Charlotte of Schaumburg-Lippe

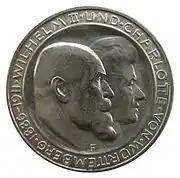
3 Mark coin of Württemberg commemorating the silver anniversary of Charlotte and Wilhelm.

Charlotte nevertheless displayed an interest in and openness towards some social causes, mostly to do with the benefit of women. As convention demanded, she took over from her predecessor the patronage of a large number of social and charitable organisations, among them the body of deaconesses ("Diakonissenwesen"), the Swabian Women's Union ("Schwäbische Frauenverein"), the Württemberg Savings Bank ("Württembergische Sparkasse") and the Red Cross. Among these her interest was most noticeably engaged by those to do in some way with women's causes. She was not of course personally involved in the women's movement as such, but did demonstrate a willingness to further institutions that in various ways improved the lot and social position of women, lending her royal authority above all to support establishments that provided education and training to enable girls to be independent and to provide for themselves through their work. She showed a particular involvement as patron of the Württemberg Union of Women Painters ("Württembergische Malerinnenverein") and the first humanistic "Gymnasium" for girls in Württemberg, the Charlottengymnasium in Stuttgart (today the Hölderlingymnasium).